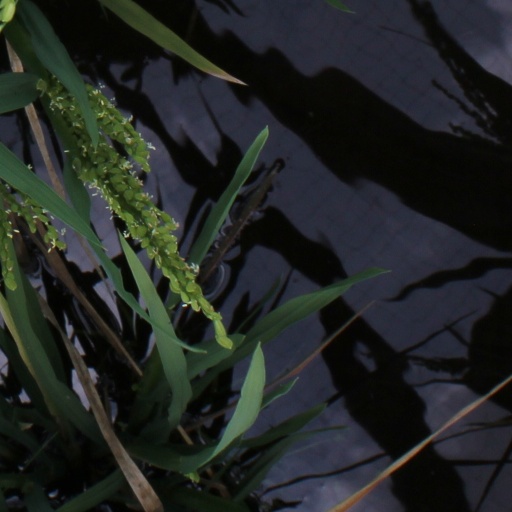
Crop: rice